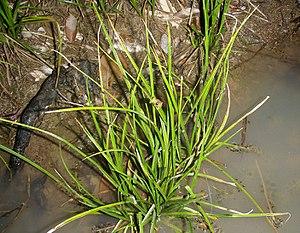
Exerodonta catracha est une espèce d'amphibiens de la famille des Hylidae.